The Mouse That Roared (film)

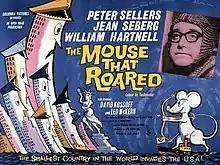
Original British quad format film poster

The Mouse That Roared is a 1959 British satirical comedy film on a Ban The Bomb theme, based on Leonard Wibberley's novel "The Mouse That Roared" (1955). It stars Peter Sellers in three roles: Duchess Gloriana XII; Count Rupert Mountjoy, the Prime Minister; and Tully Bascomb, the military leader; and co-stars Jean Seberg. The film was directed by Jack Arnold, and the screenplay was written by Roger MacDougall and Stanley Mann.